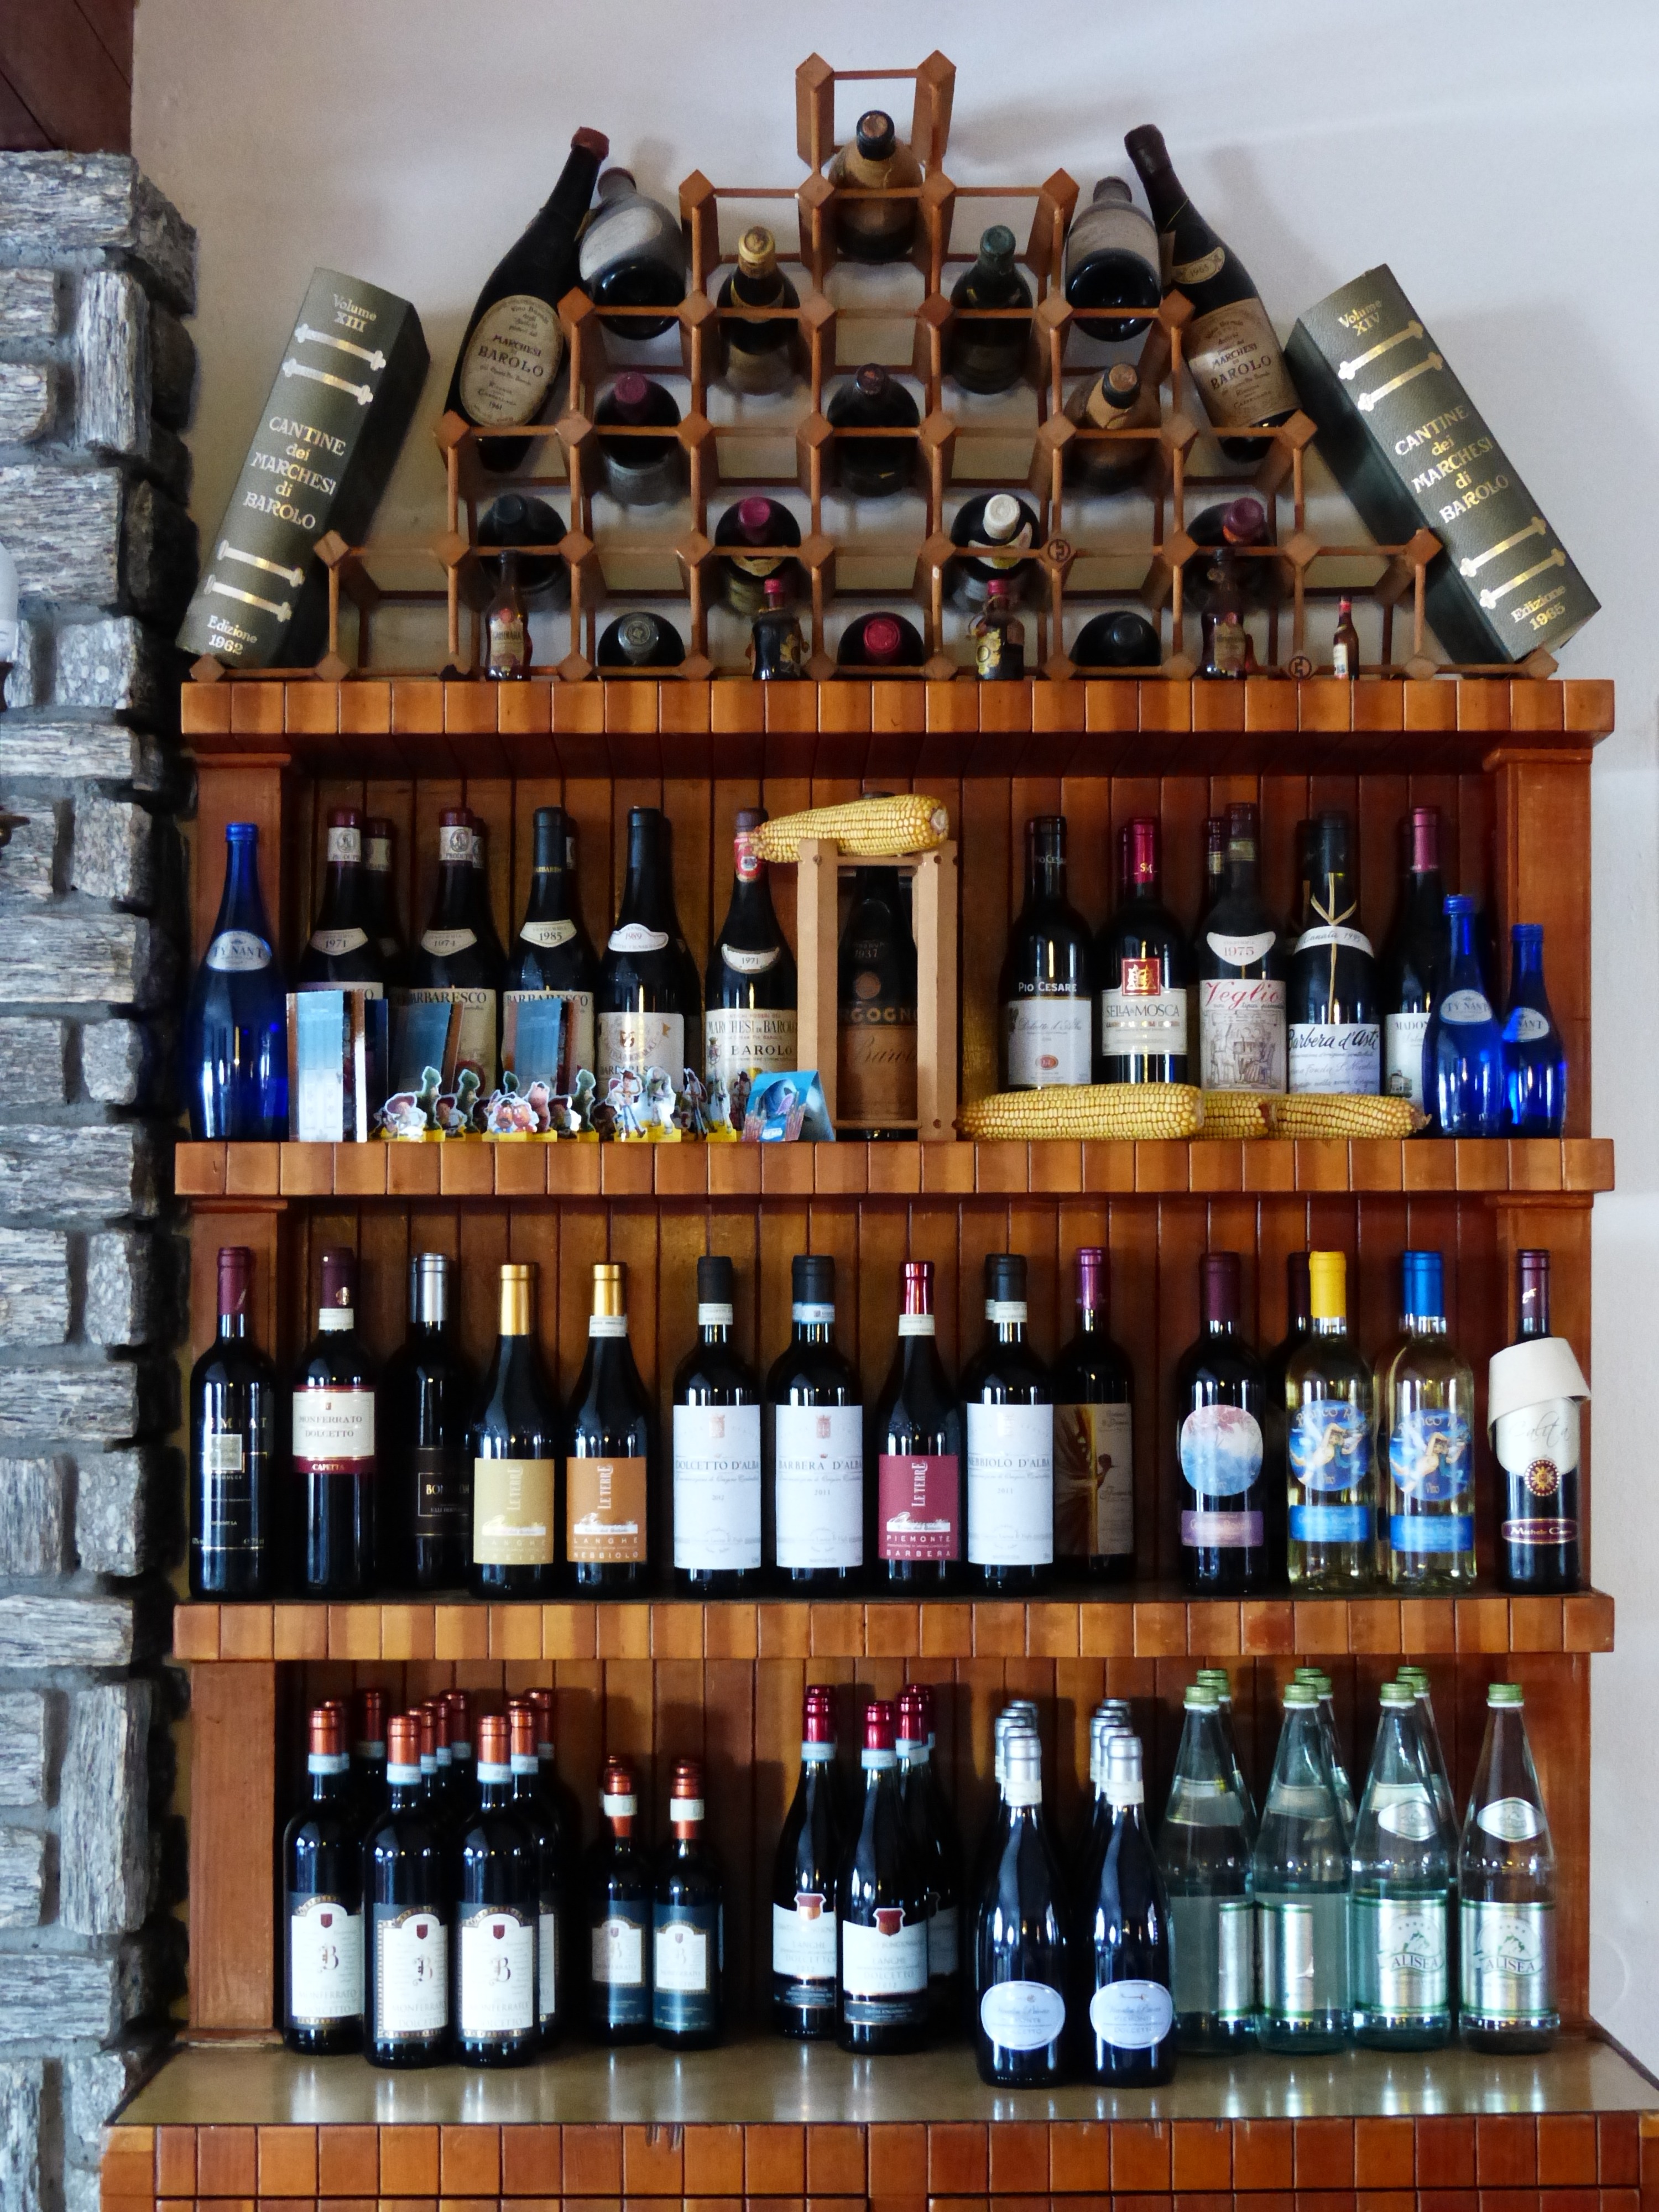
wine, bar, drink, shelf, whisky, wine rack, wine bottles, man made object, liquor store, distilled beverage